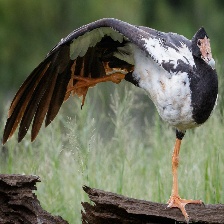
Species: MAGPIE GOOSE
Scientific name: ANSERANAS SEMIPALMATA
ImageNet parent category: goose